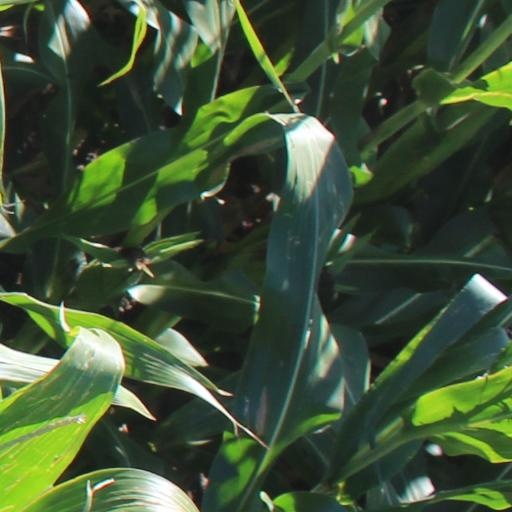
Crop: maize; corn